Al Urban (photographer)

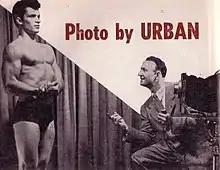
Urban (right) in his photography studio with model Jimmy Stergiou in 1953.

Albert J. Urban, Jr. (1917-1992) was an American physique photographer. His work appeared widely in physical culture and physique magazines of the 1940s and 1950s. Scholar Thomas Waugh described Urban as one of the "pillars of the postwar golden age of gay physique culture".